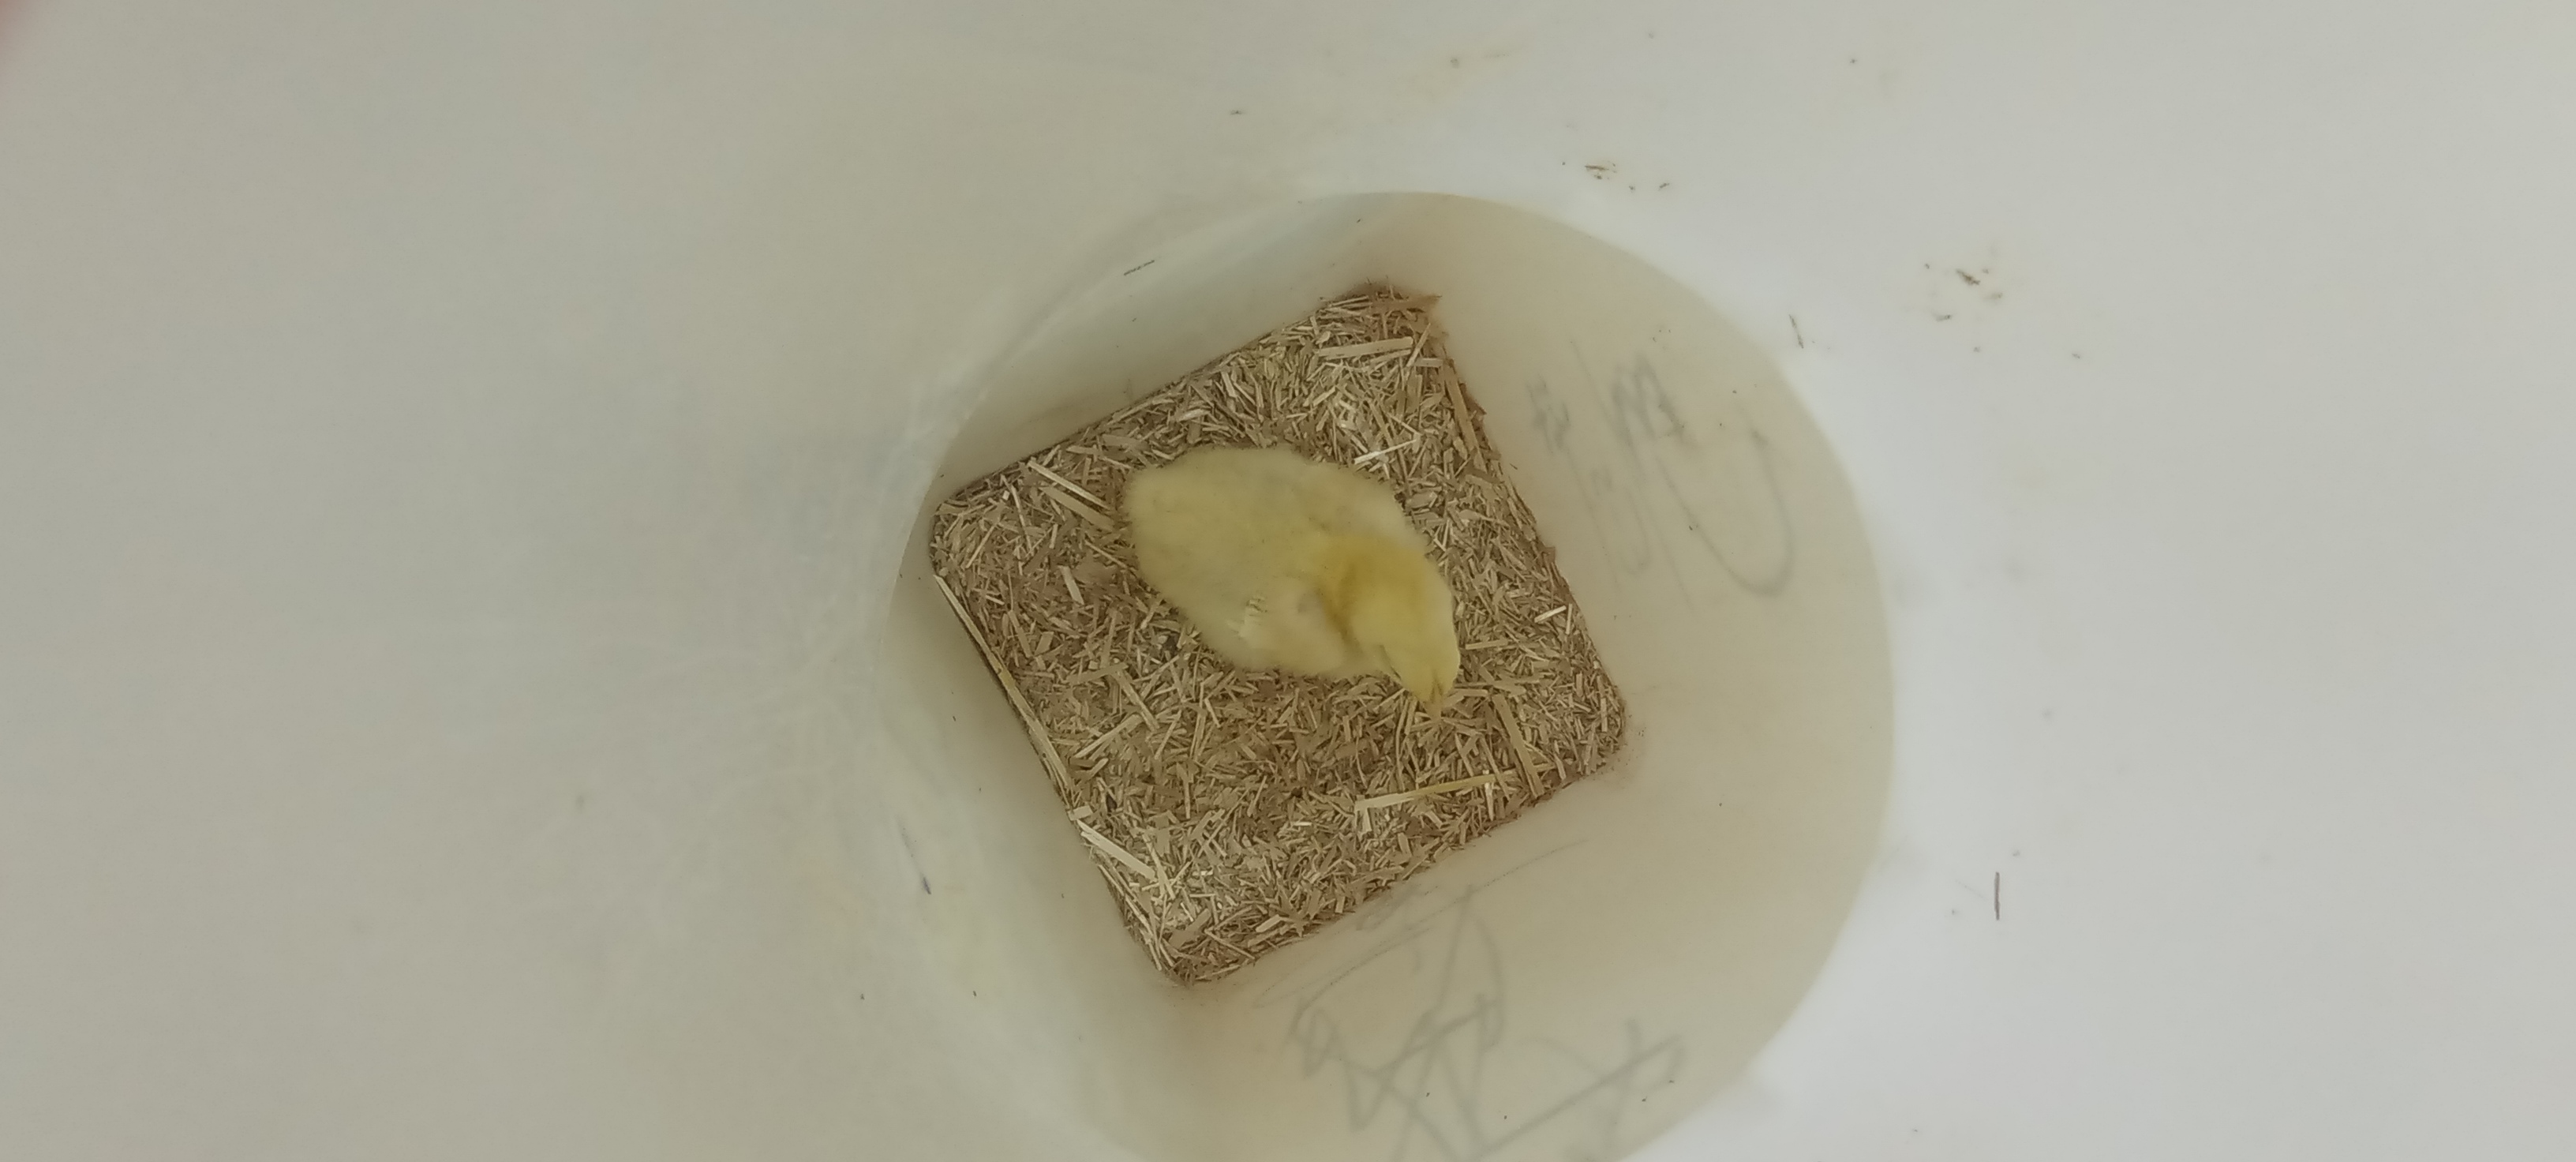
Weight: 191 g